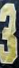
Number: 3